Tarzan of the Apes (1918 film)

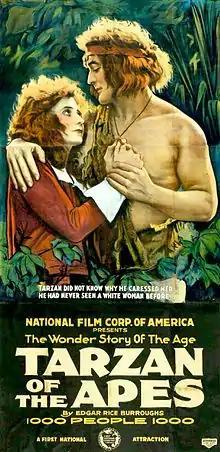
Theatrical poster

Tarzan of the Apes is a 1918 American action/adventure silent film directed by Scott Sidney starring Elmo Lincoln, Enid Markey, George B. French and Gordon Griffith.